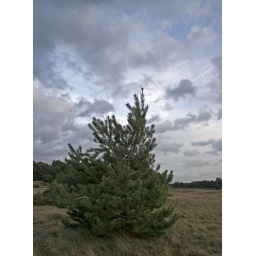
tree under sky